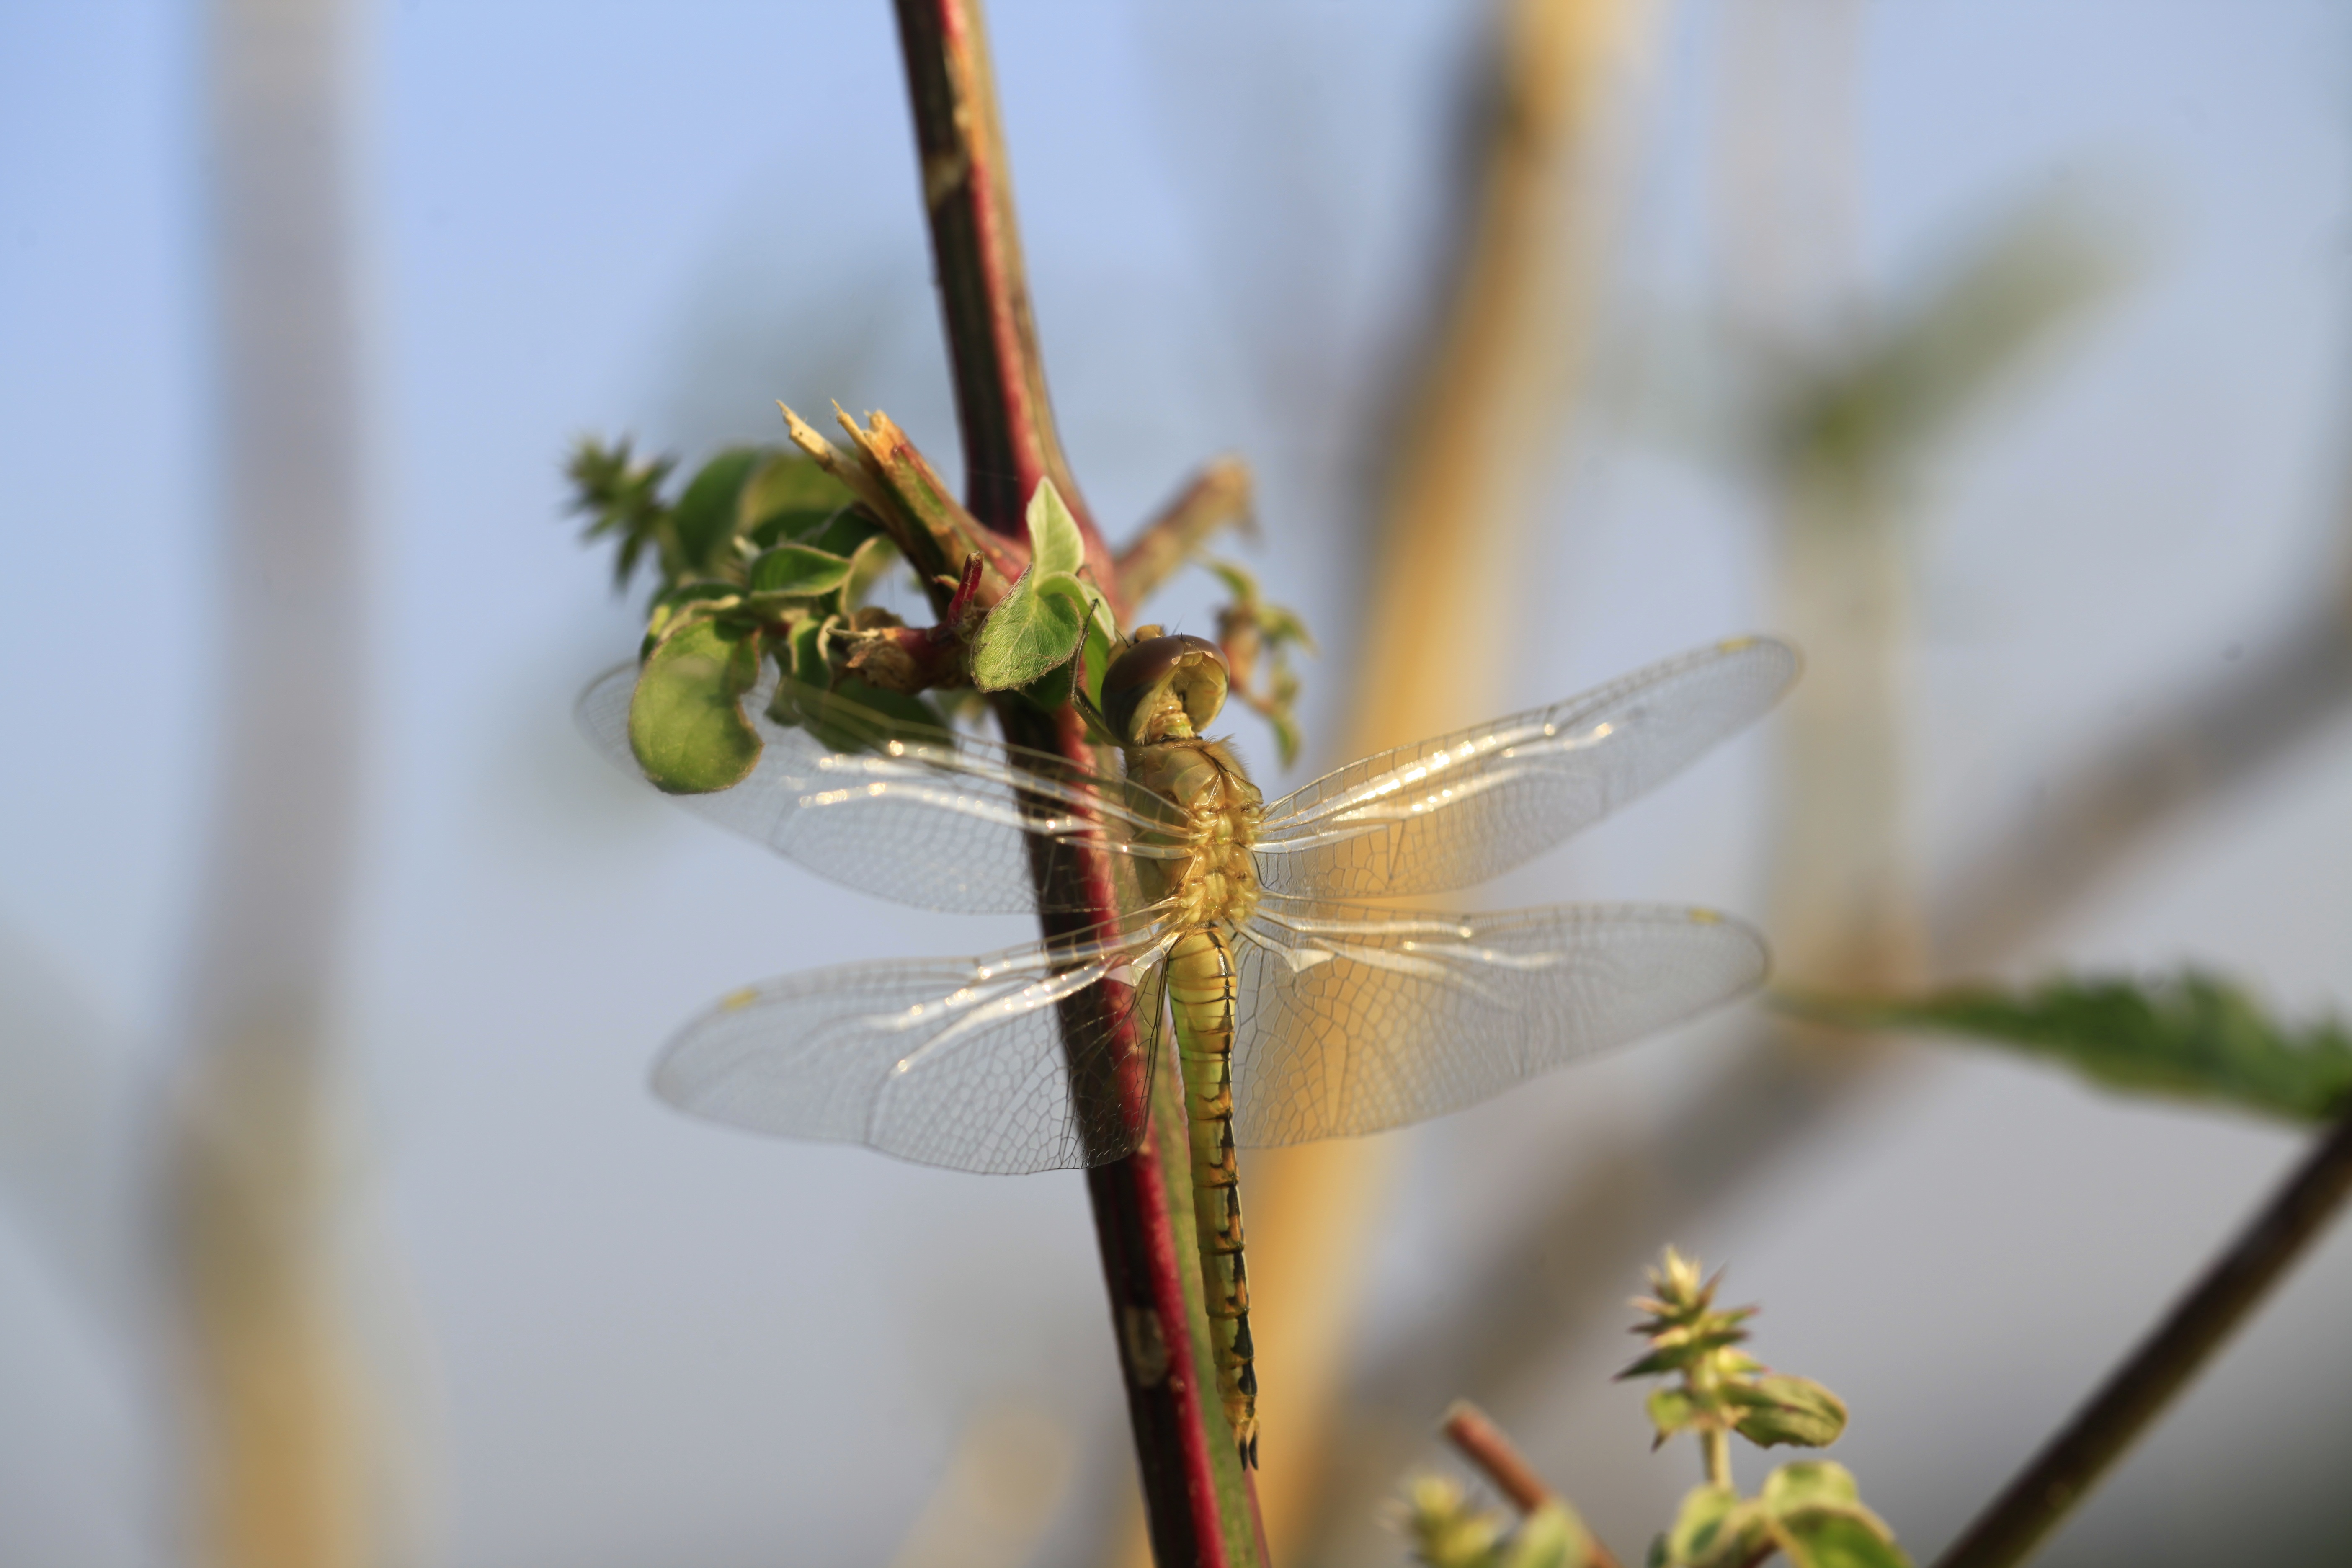
nature, branch, photography, flower, insect, macro, biology, winged, fauna, invertebrate, close up, wings, dragonfly, insects, creature, damselfly, odonata, macro photography, arthropod, plant stem, dragonflies and damseflies, net winged insects